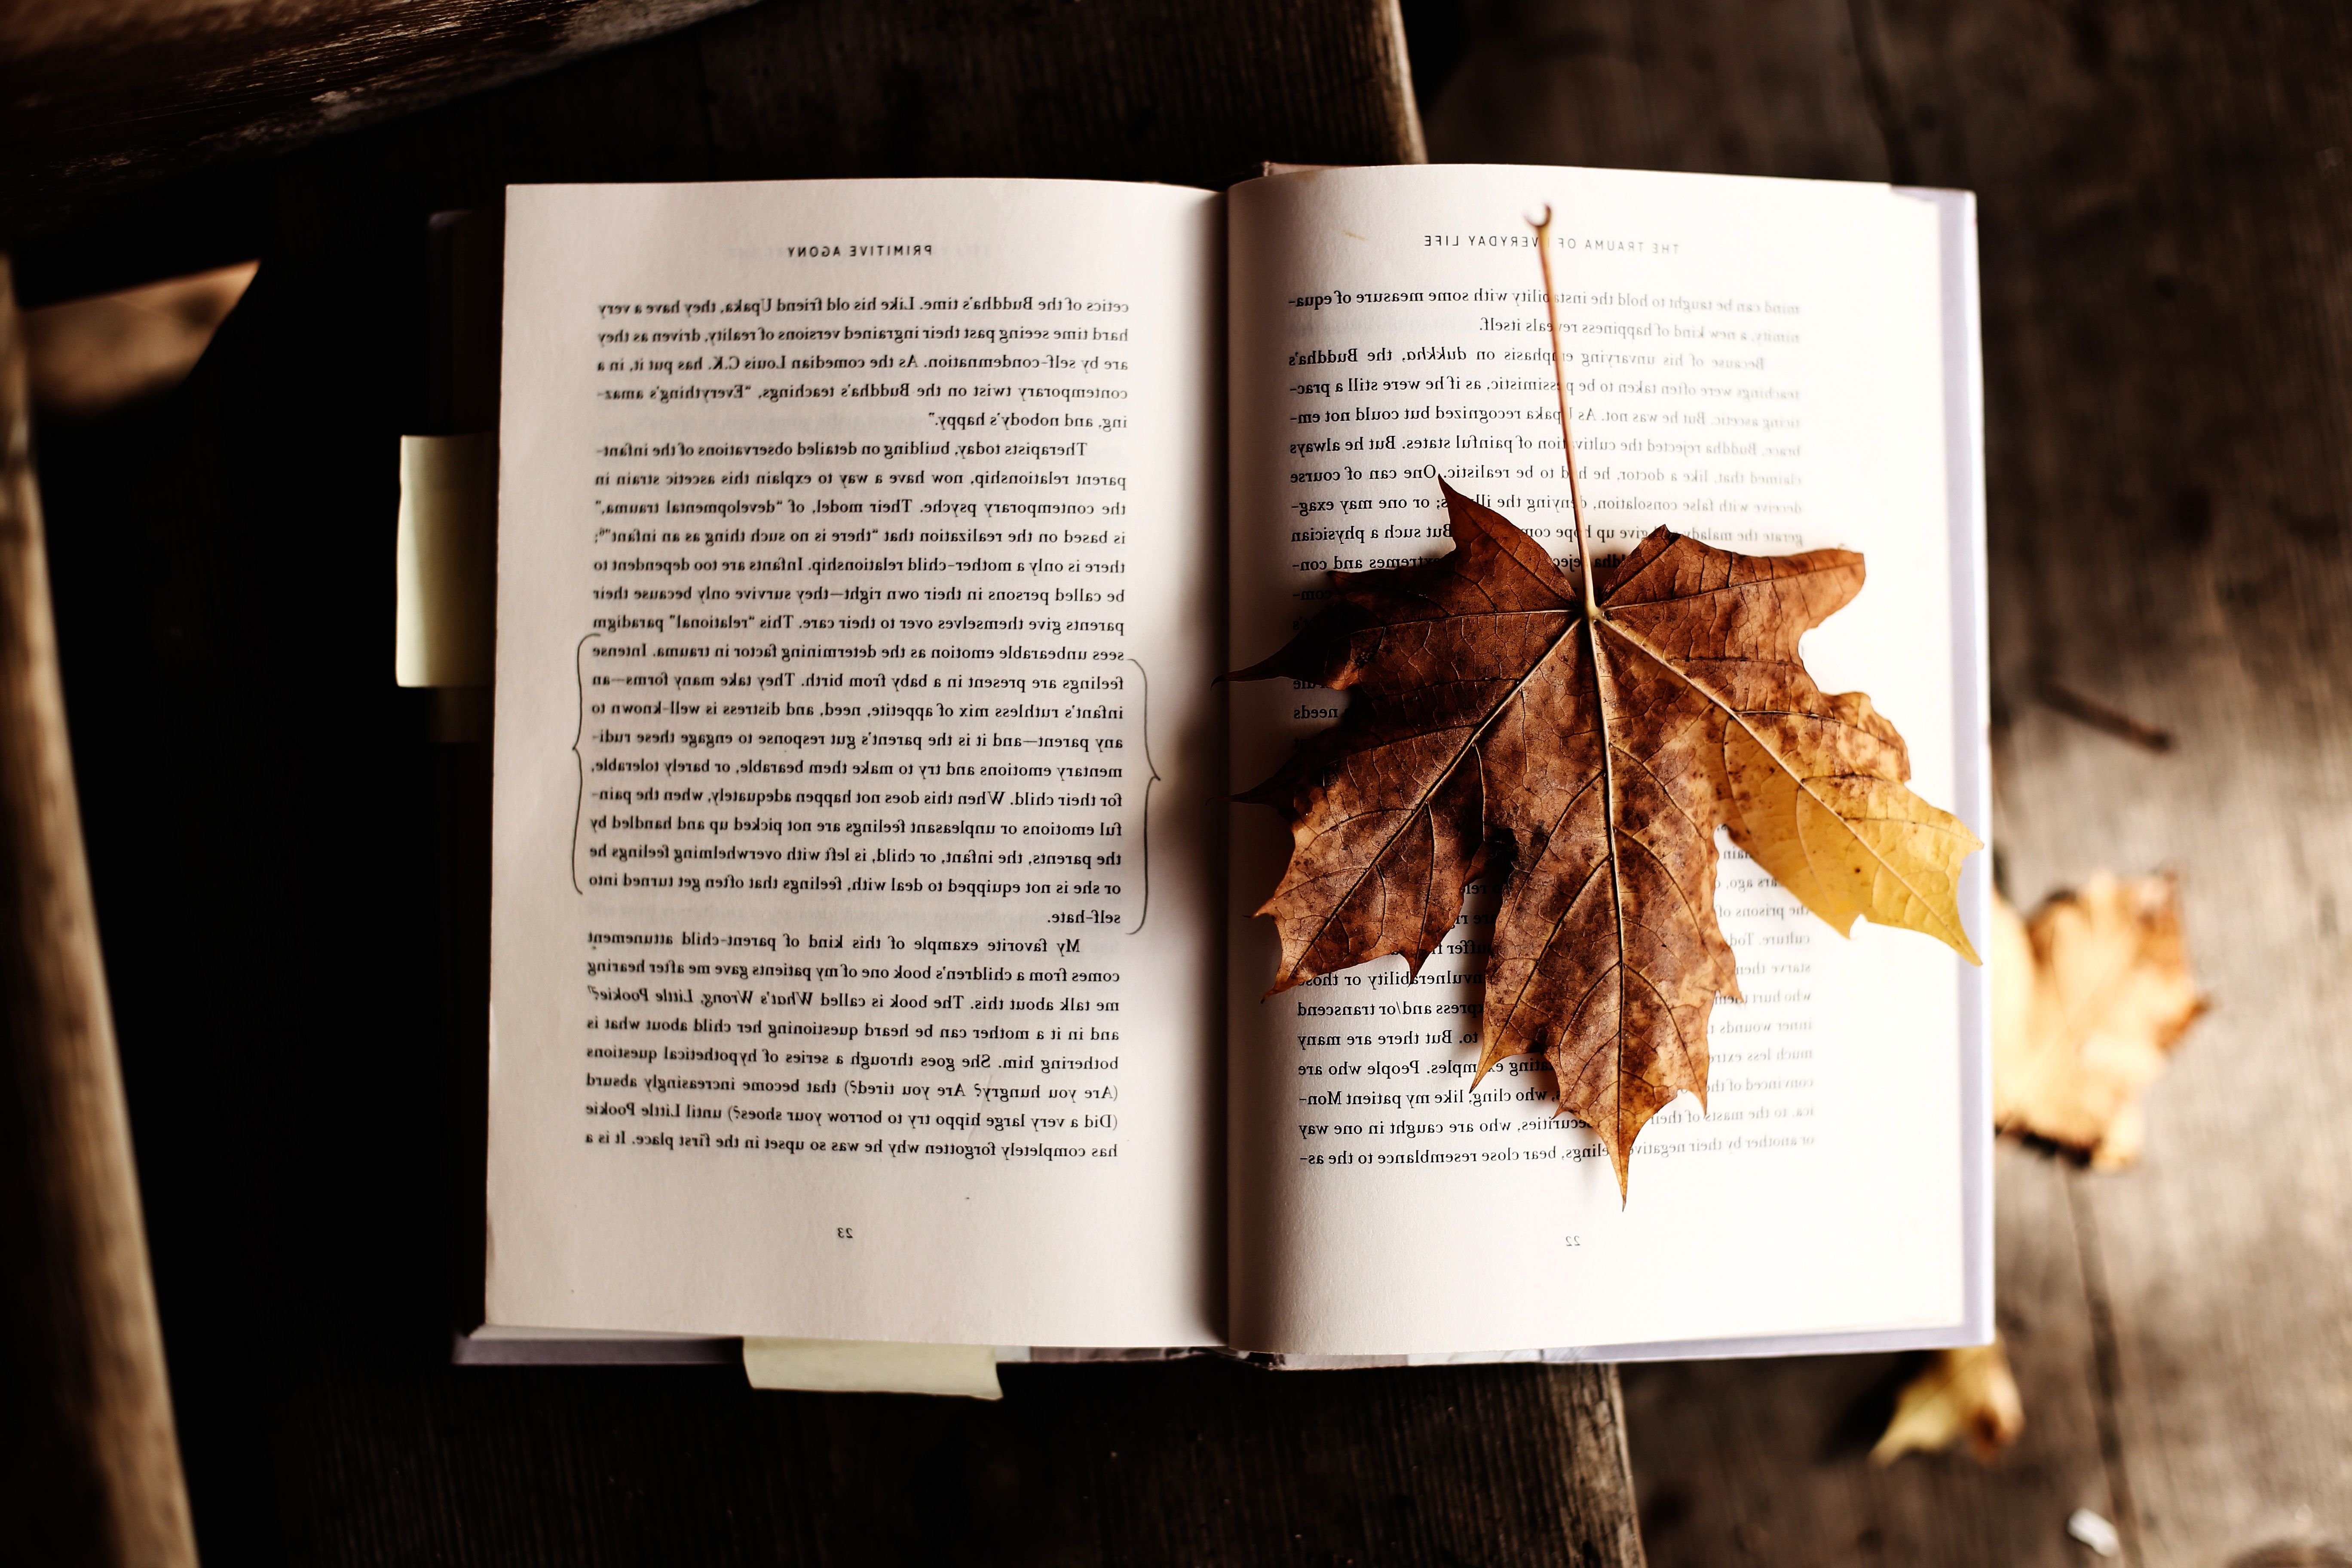
leaf, text, book, tree, font, plant, plane, publication, twig, paper